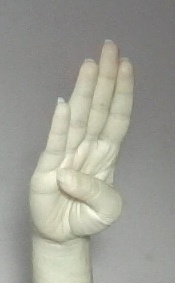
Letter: kaaf